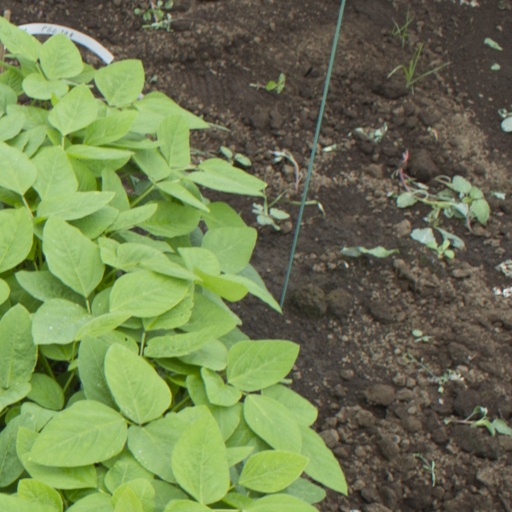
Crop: soybean